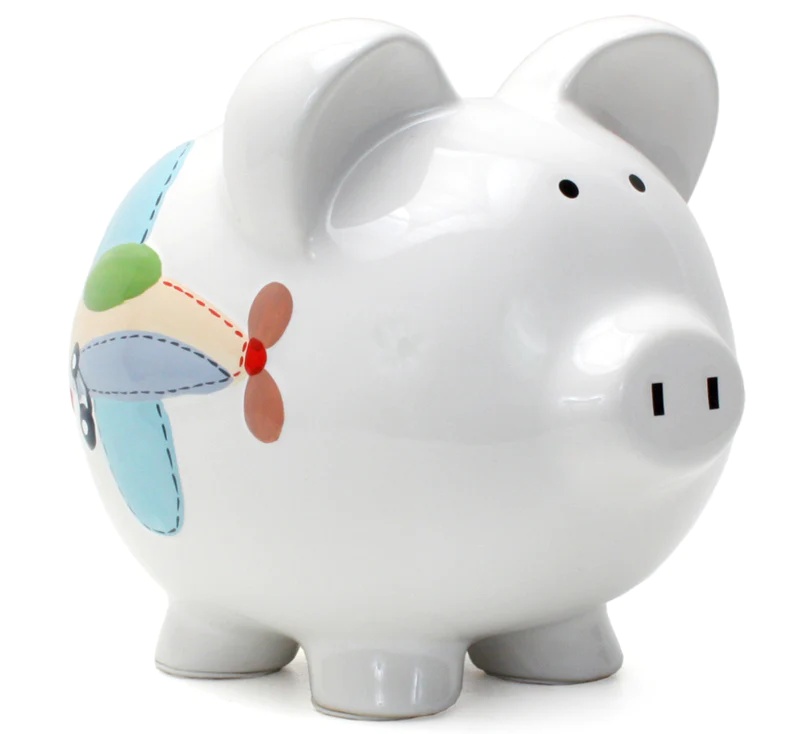
Airplane Piggy Bank
The sweetest gift!
Brand: Child to Cherish
Category: Home & Garden > Decor > Piggy Banks & Money Jars > Piggy Banks